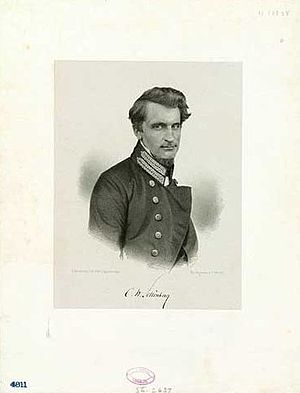
Christian Wilhelm Sigismund Schønberg
Christian Wilhelm Sigismund Schønberg. Litografi af Em. Bærentzen & Co.
Christian Wilhelm Sigismund Schønberg var en dansk jurist og politiker.